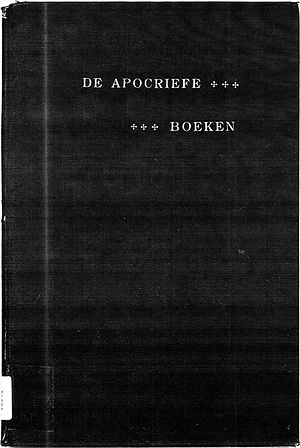
Apokryfe skrifter
Bogomslag til hollandsk samling af Apokryfe skrifter
Apokryfe skrifter er skrifter, der af religiøse autoriteter ikke regnes for at være guddommeligt inspirerede eller som på anden måde er draget i tvivl og ikke regnes som kanoniske: ikke autoritative.